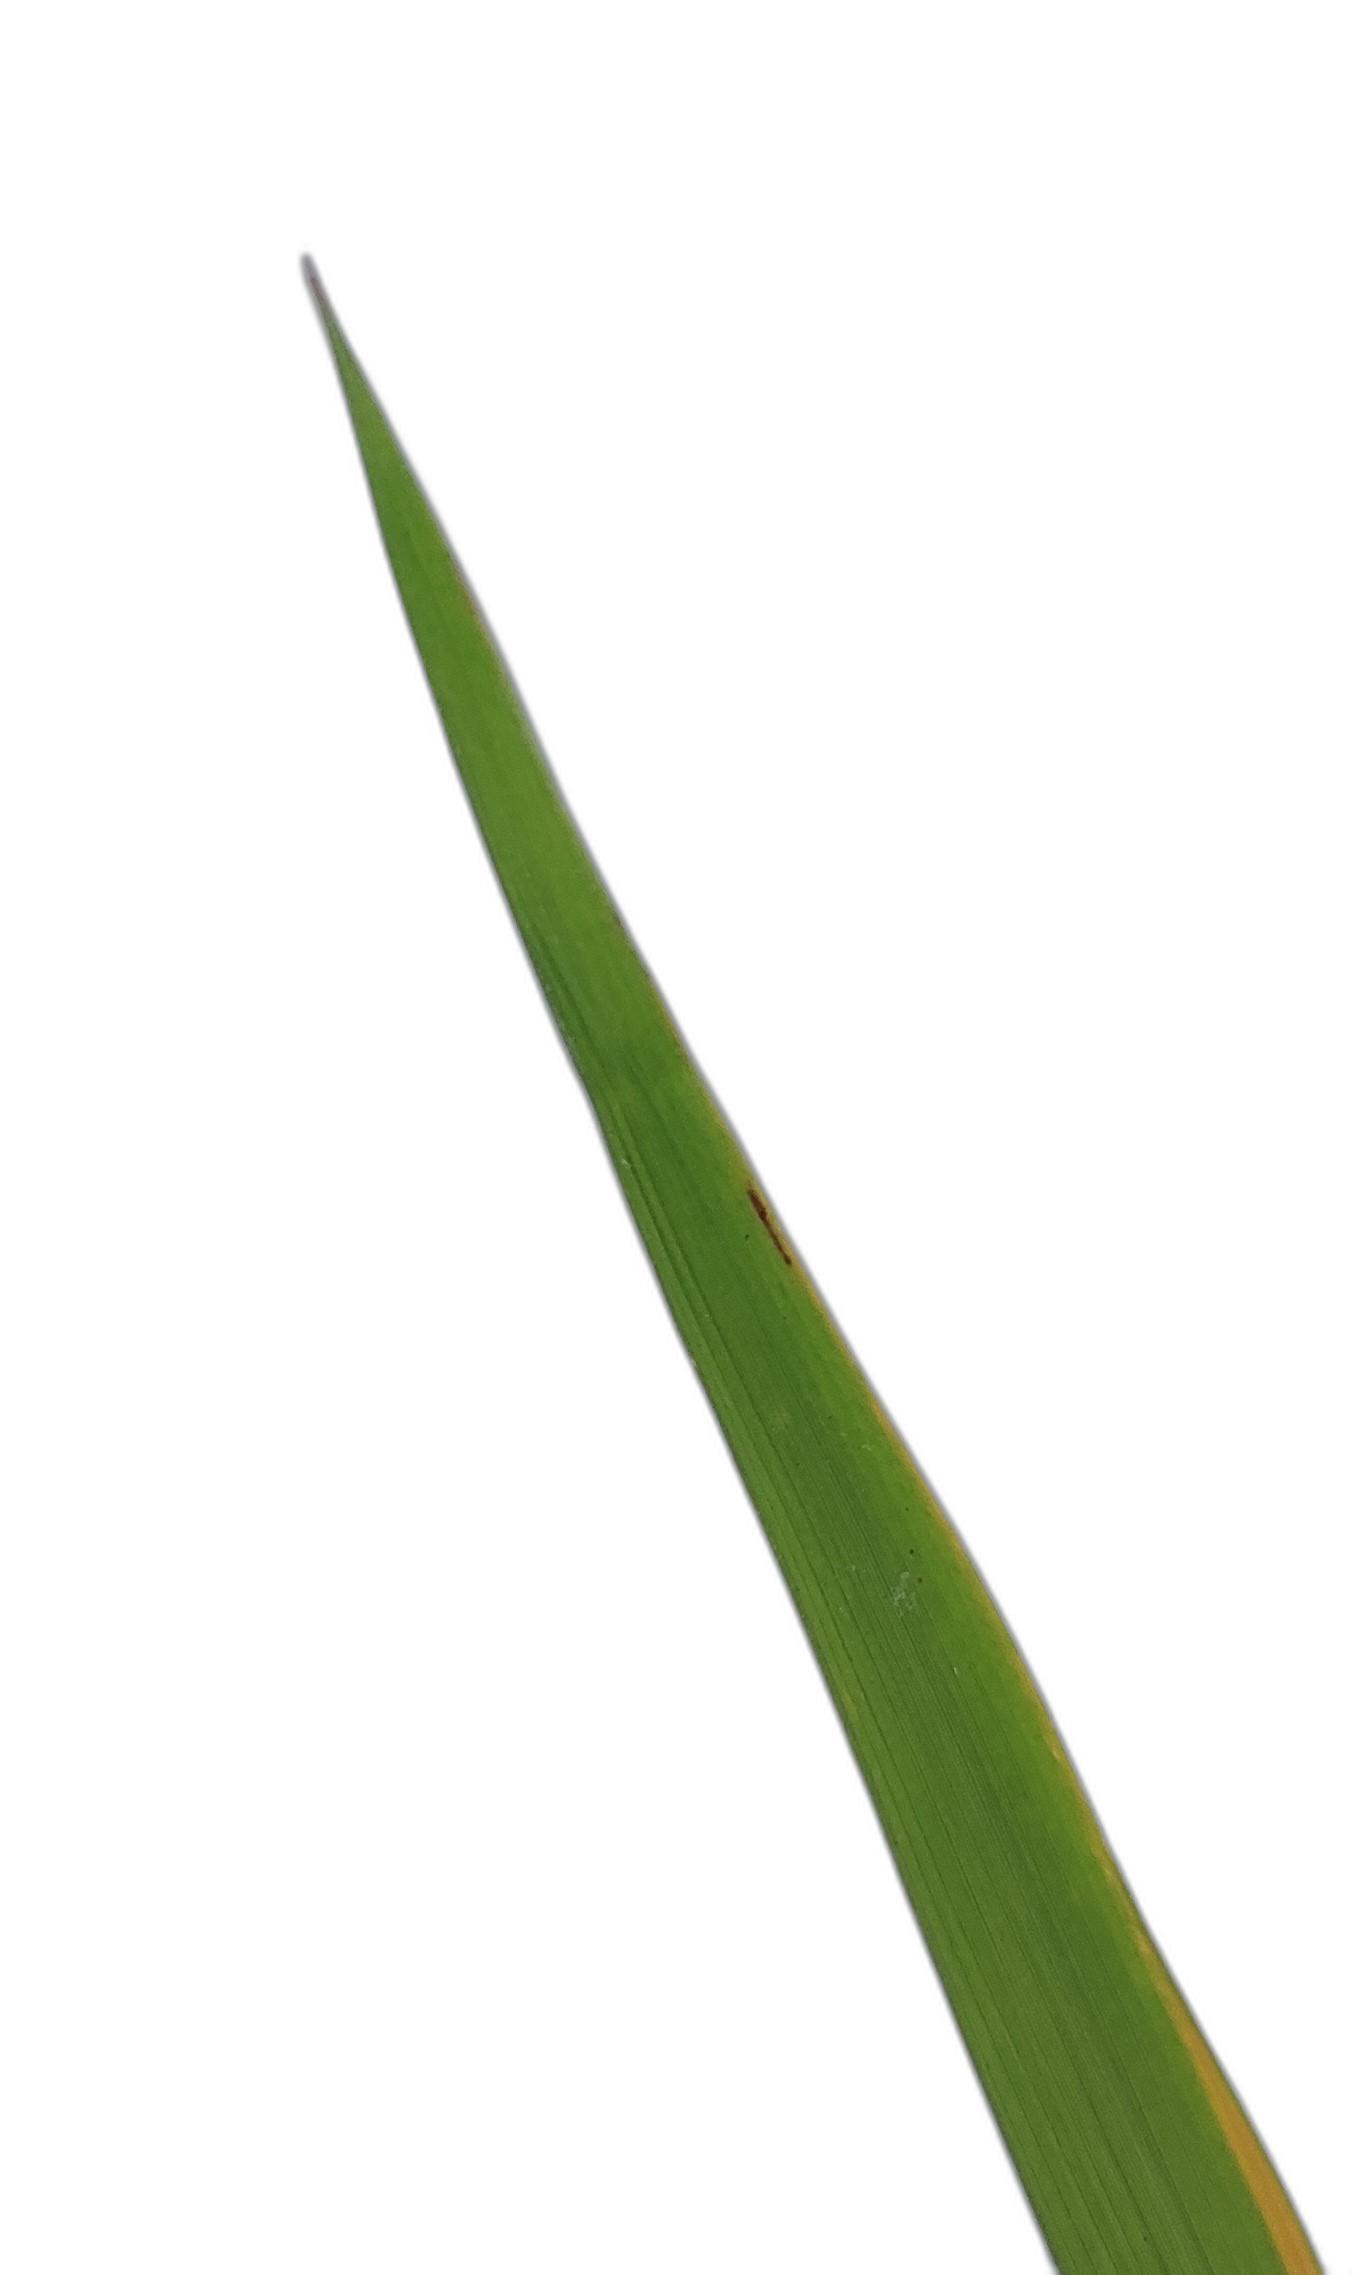
Label: Rice Stripes